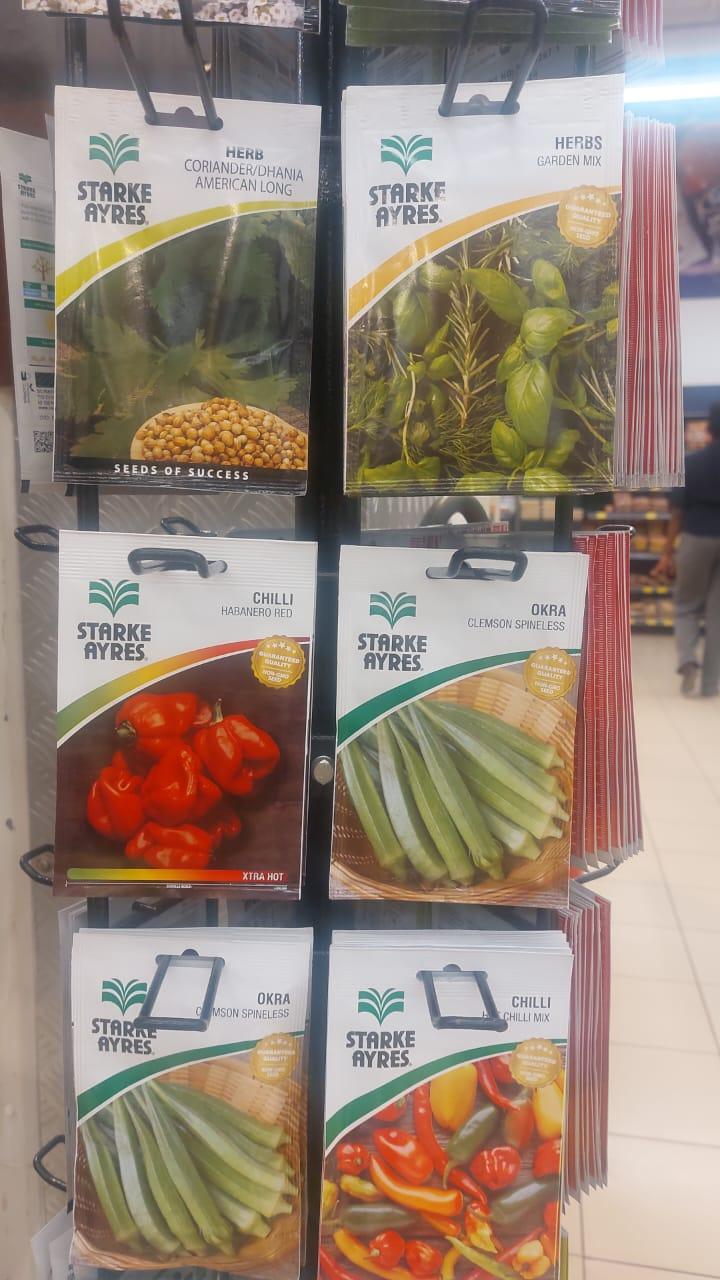
Duka linalojishughulisha na shughuli ya kuuza mbegu mbalimbali za mazao, likiwa limepangilia mbegu hizo katika mpangilio maalumu, utakaomwezesha mteja kuweza kuchagua mbegu kulingana na aina ya kilimo wanachotaka kuendesha, kwa wepesi na urahisi